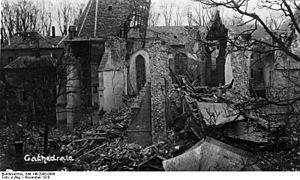
Bapaume est une commune française située dans le département du Pas-de-Calais en région Hauts-de-France.